John Tyndall (far-right activist)

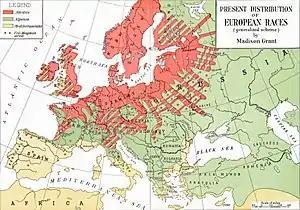
Tyndall believed that there was a 'British race' that was part of a wider 'Nordic race' (distribution depicted in red in this 1916 map by Madison Grant).

Tyndall stood as the BNP candidate in the 1994 Dagenham by-election, in which he gained 9% of the vote and had his electoral deposit returned. This was the first time that an extreme right candidate had retained their deposit since Webster's 1973 showing for the NF in West Bromwich.